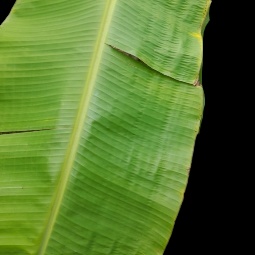
Label: Calcium